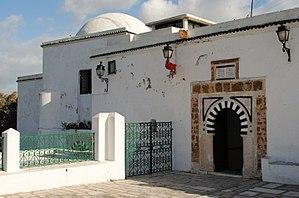
Entrée du mausolée de Sidi Belhassen à Tunis